Miron Cozma

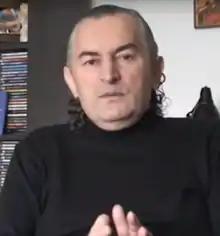
Miron Cozma

Miron Cozma (born August 25, 1954) is a former Romanian labor-union organizer and politician, and leader of Romania's Jiu Valley coal miners' union. He is best known for his leading the miners of the Jiu Valley during the September 1991 Mineriad which overthrew the reformist Petre Roman government. Cozma was a controversial character in the 1990s, both within and outside of Jiu Valley.